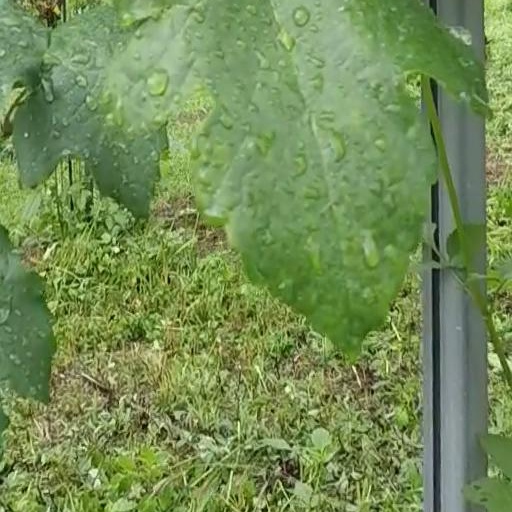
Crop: grape